Tayla Parx

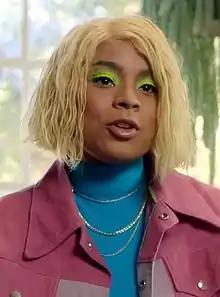
Parks in 2019

Taylor Monét Parks, known as Tayla Parx, is an American singer, songwriter, entrepreneur, and actress. A two-time Grammy nominee in the Album of the Year category, songs she has written and co-written have exceeded 16 billion streams on Spotify and appeared on the pop, hip hop, R&B, K-pop, country, and Latin charts. She has released four albums, an EP, and a mixtape as a solo artist.